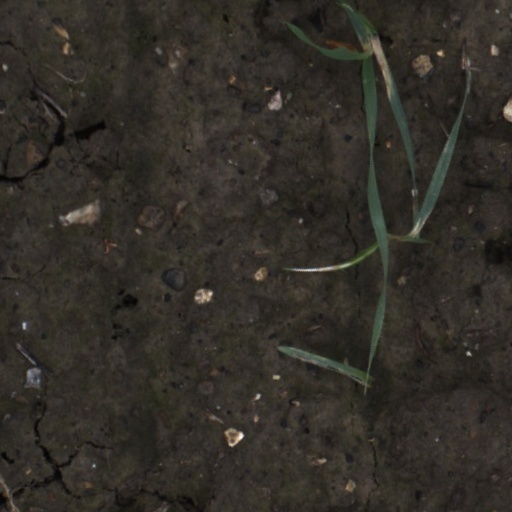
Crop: wheat